Gerda Boëthius

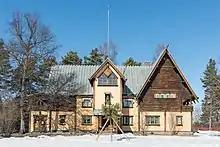
Zorngården, Mora

Gerda Axelina Johanna Boëthius (10 August 1890, Uppsala — 19 August 1961, Mora) was a Swedish art historian, museum curator and journal editor who took a special interest in timber buildings. She taught at Uppsala University from 1921, receiving the title of professor in 1938. Remembered in particular for her biographies of the artist Anders Zorn, she was curator of the Zorn Museum in Mora until 1957 and edited the journal "Hemslöjden" (Homecrafts) from 1933 to 1059. She was honoured with the Illis quorum medial in 1950.